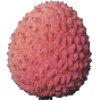
Label: lychee